Roy Scott

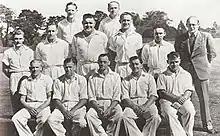
The New Zealand Test team, Christchurch, March 1947. Roy Scott is second from the left in the middle row, between Bert Sutcliffe and Colin Snedden.

Roy Hamilton Scott (6 May 1917 – 5 August 2005) was a New Zealand cricketer who played in one Test in 1947.